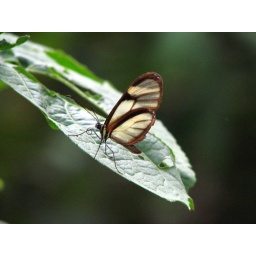
This clear wing butterfly frequented the bushes near our bedroom.